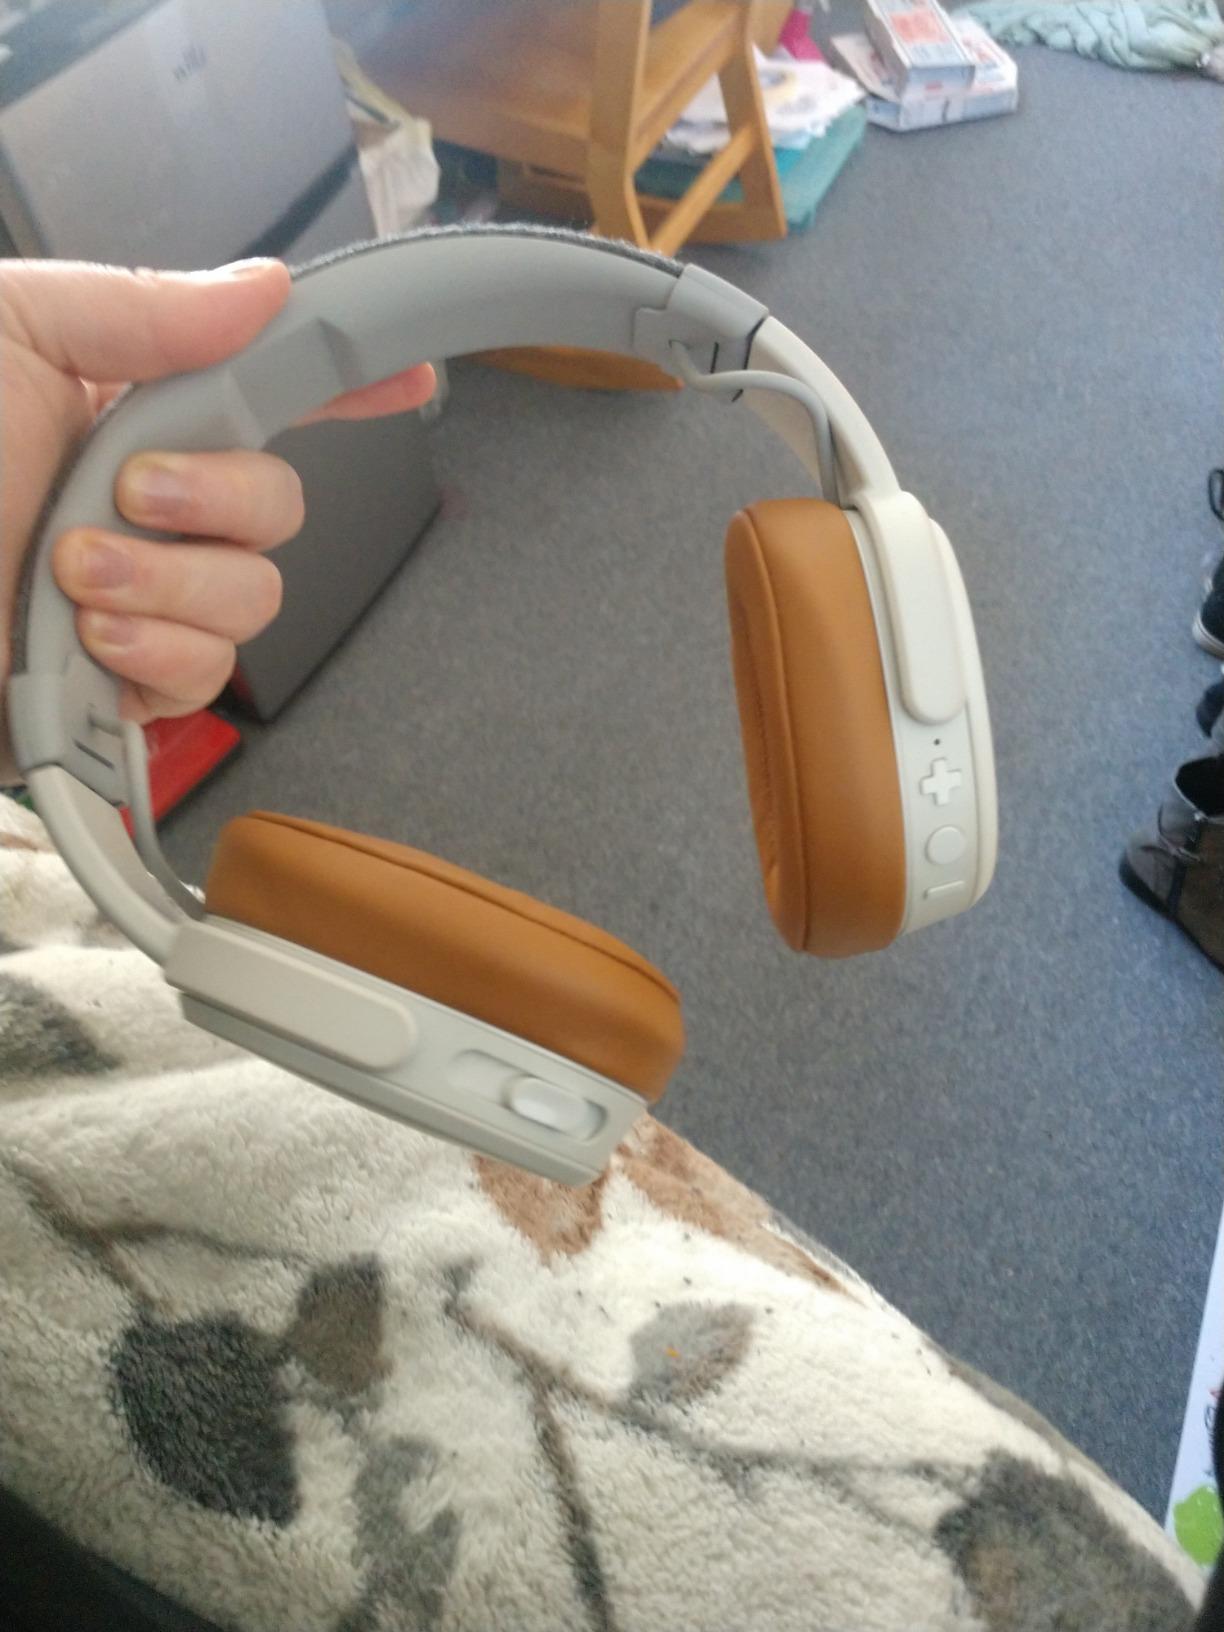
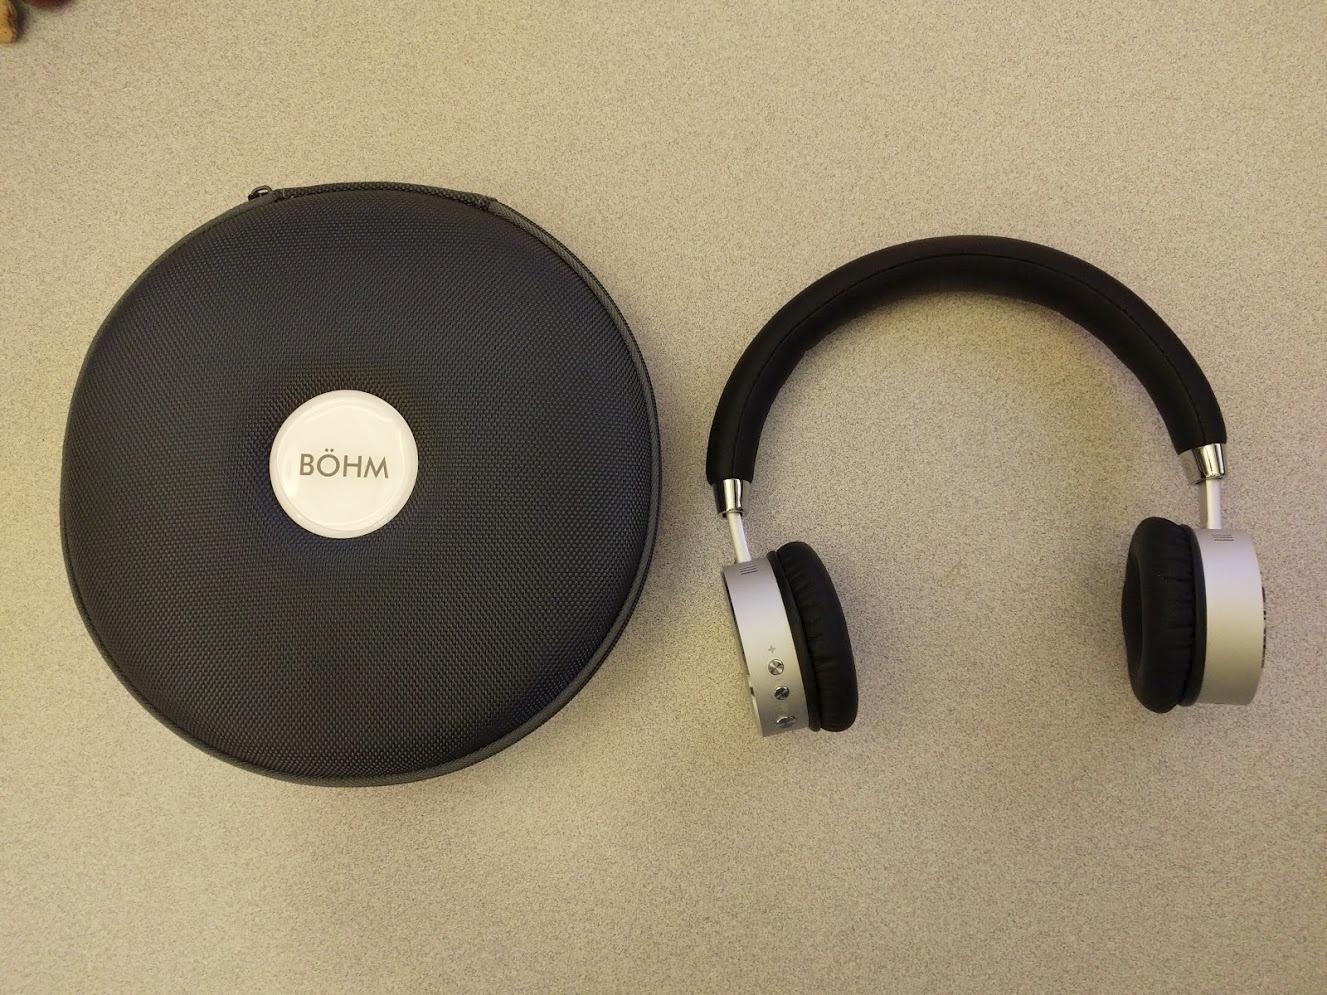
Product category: headphones
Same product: no